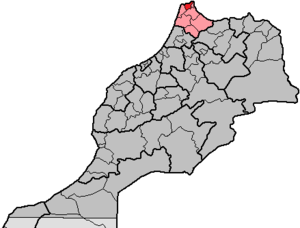
La province de Fahs-Anjra est une subdivision à dominante rurale de la région marocaine de Tanger-Tétouan-Al Hoceïma.